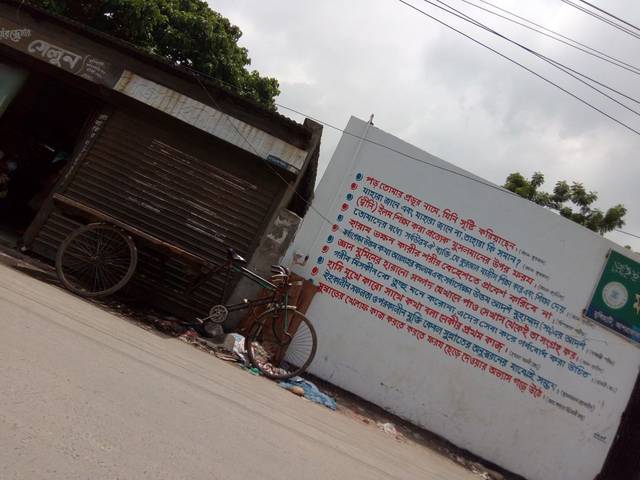
Region: Bangladesh
Coordinates: 23.719, 90.365